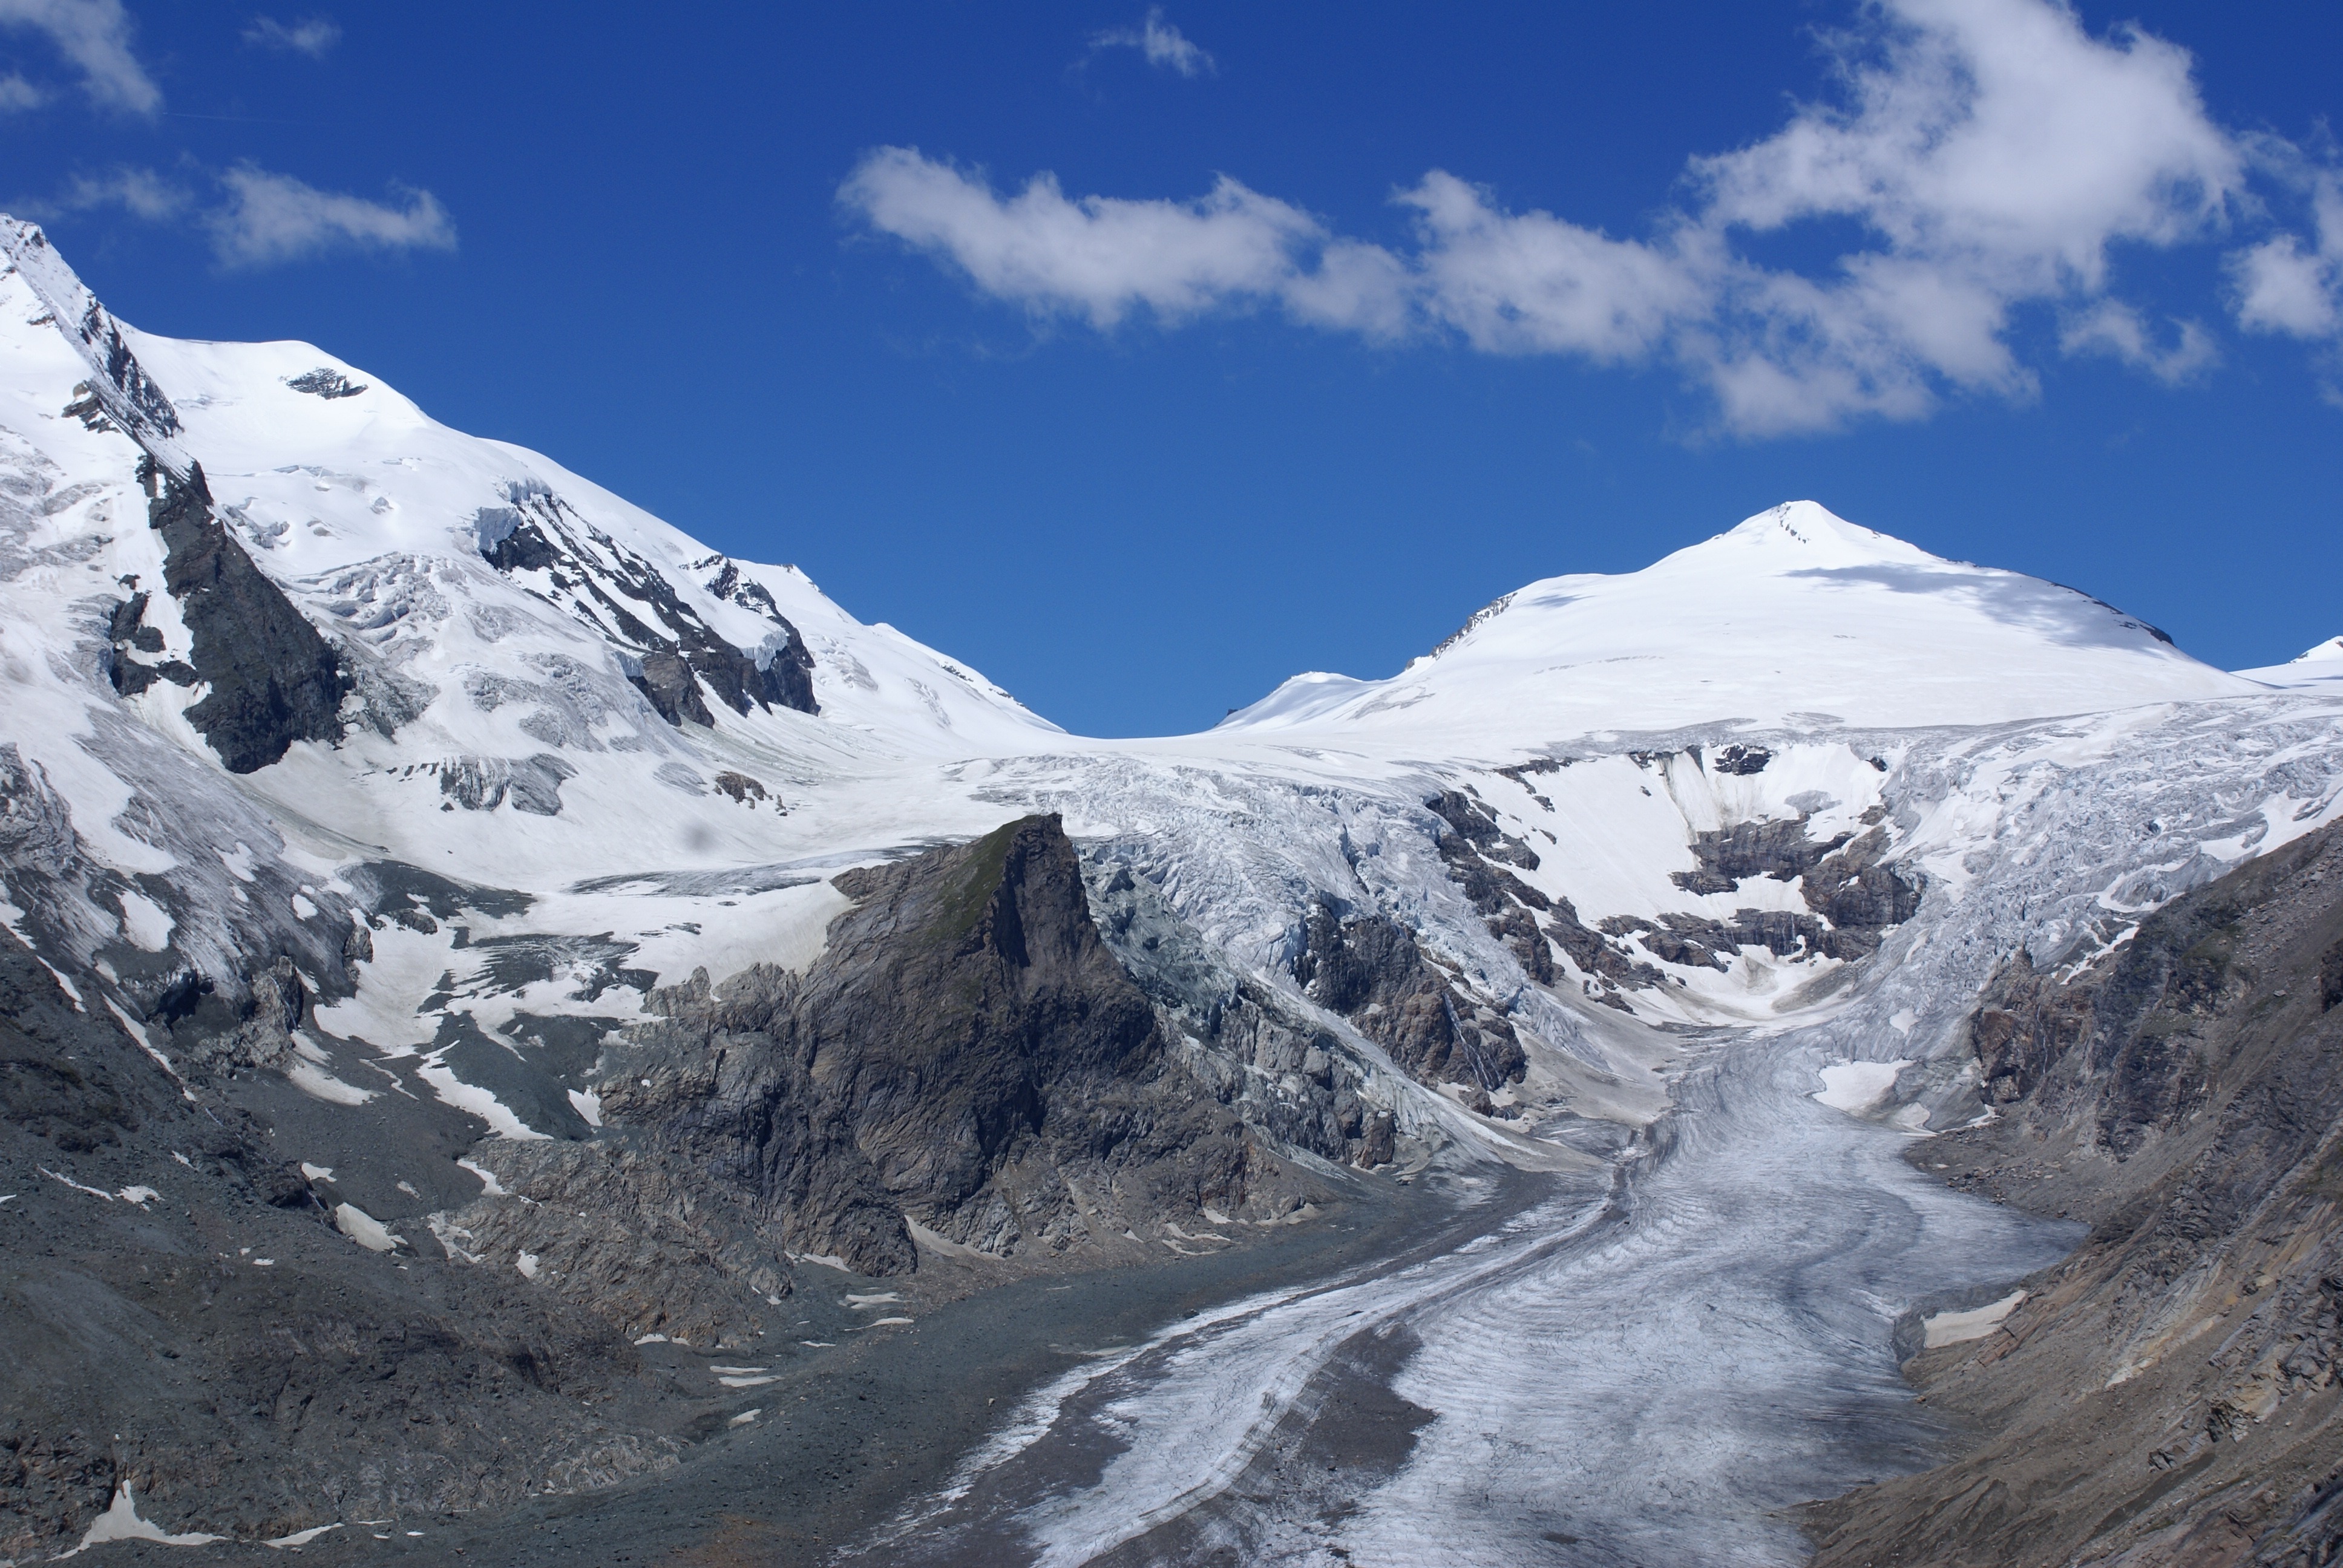
mountain, snow, winter, adventure, mountain range, glacier, weather, ridge, summit, austria, alps, plateau, fell, cirque, moraine, landform, mountain pass, pasterze glacier, geographical feature, mountainous landforms, glacial landform, geological phenomenon, hohe tauern